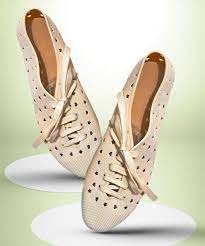
Label: Clog